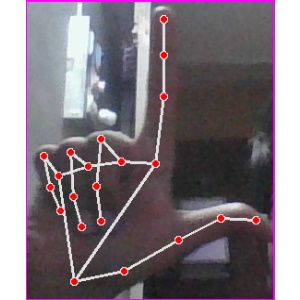
अक्षर: ल